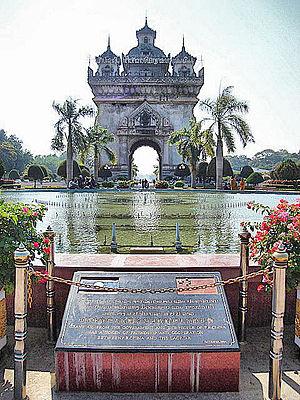
Le Patuxai est un arc de triomphe du centre de Vientiane, au Laos. Bâti entre 1957 et 1969, il est dédié aux personnes ayant combattu contre la France pour l'indépendance du pays.